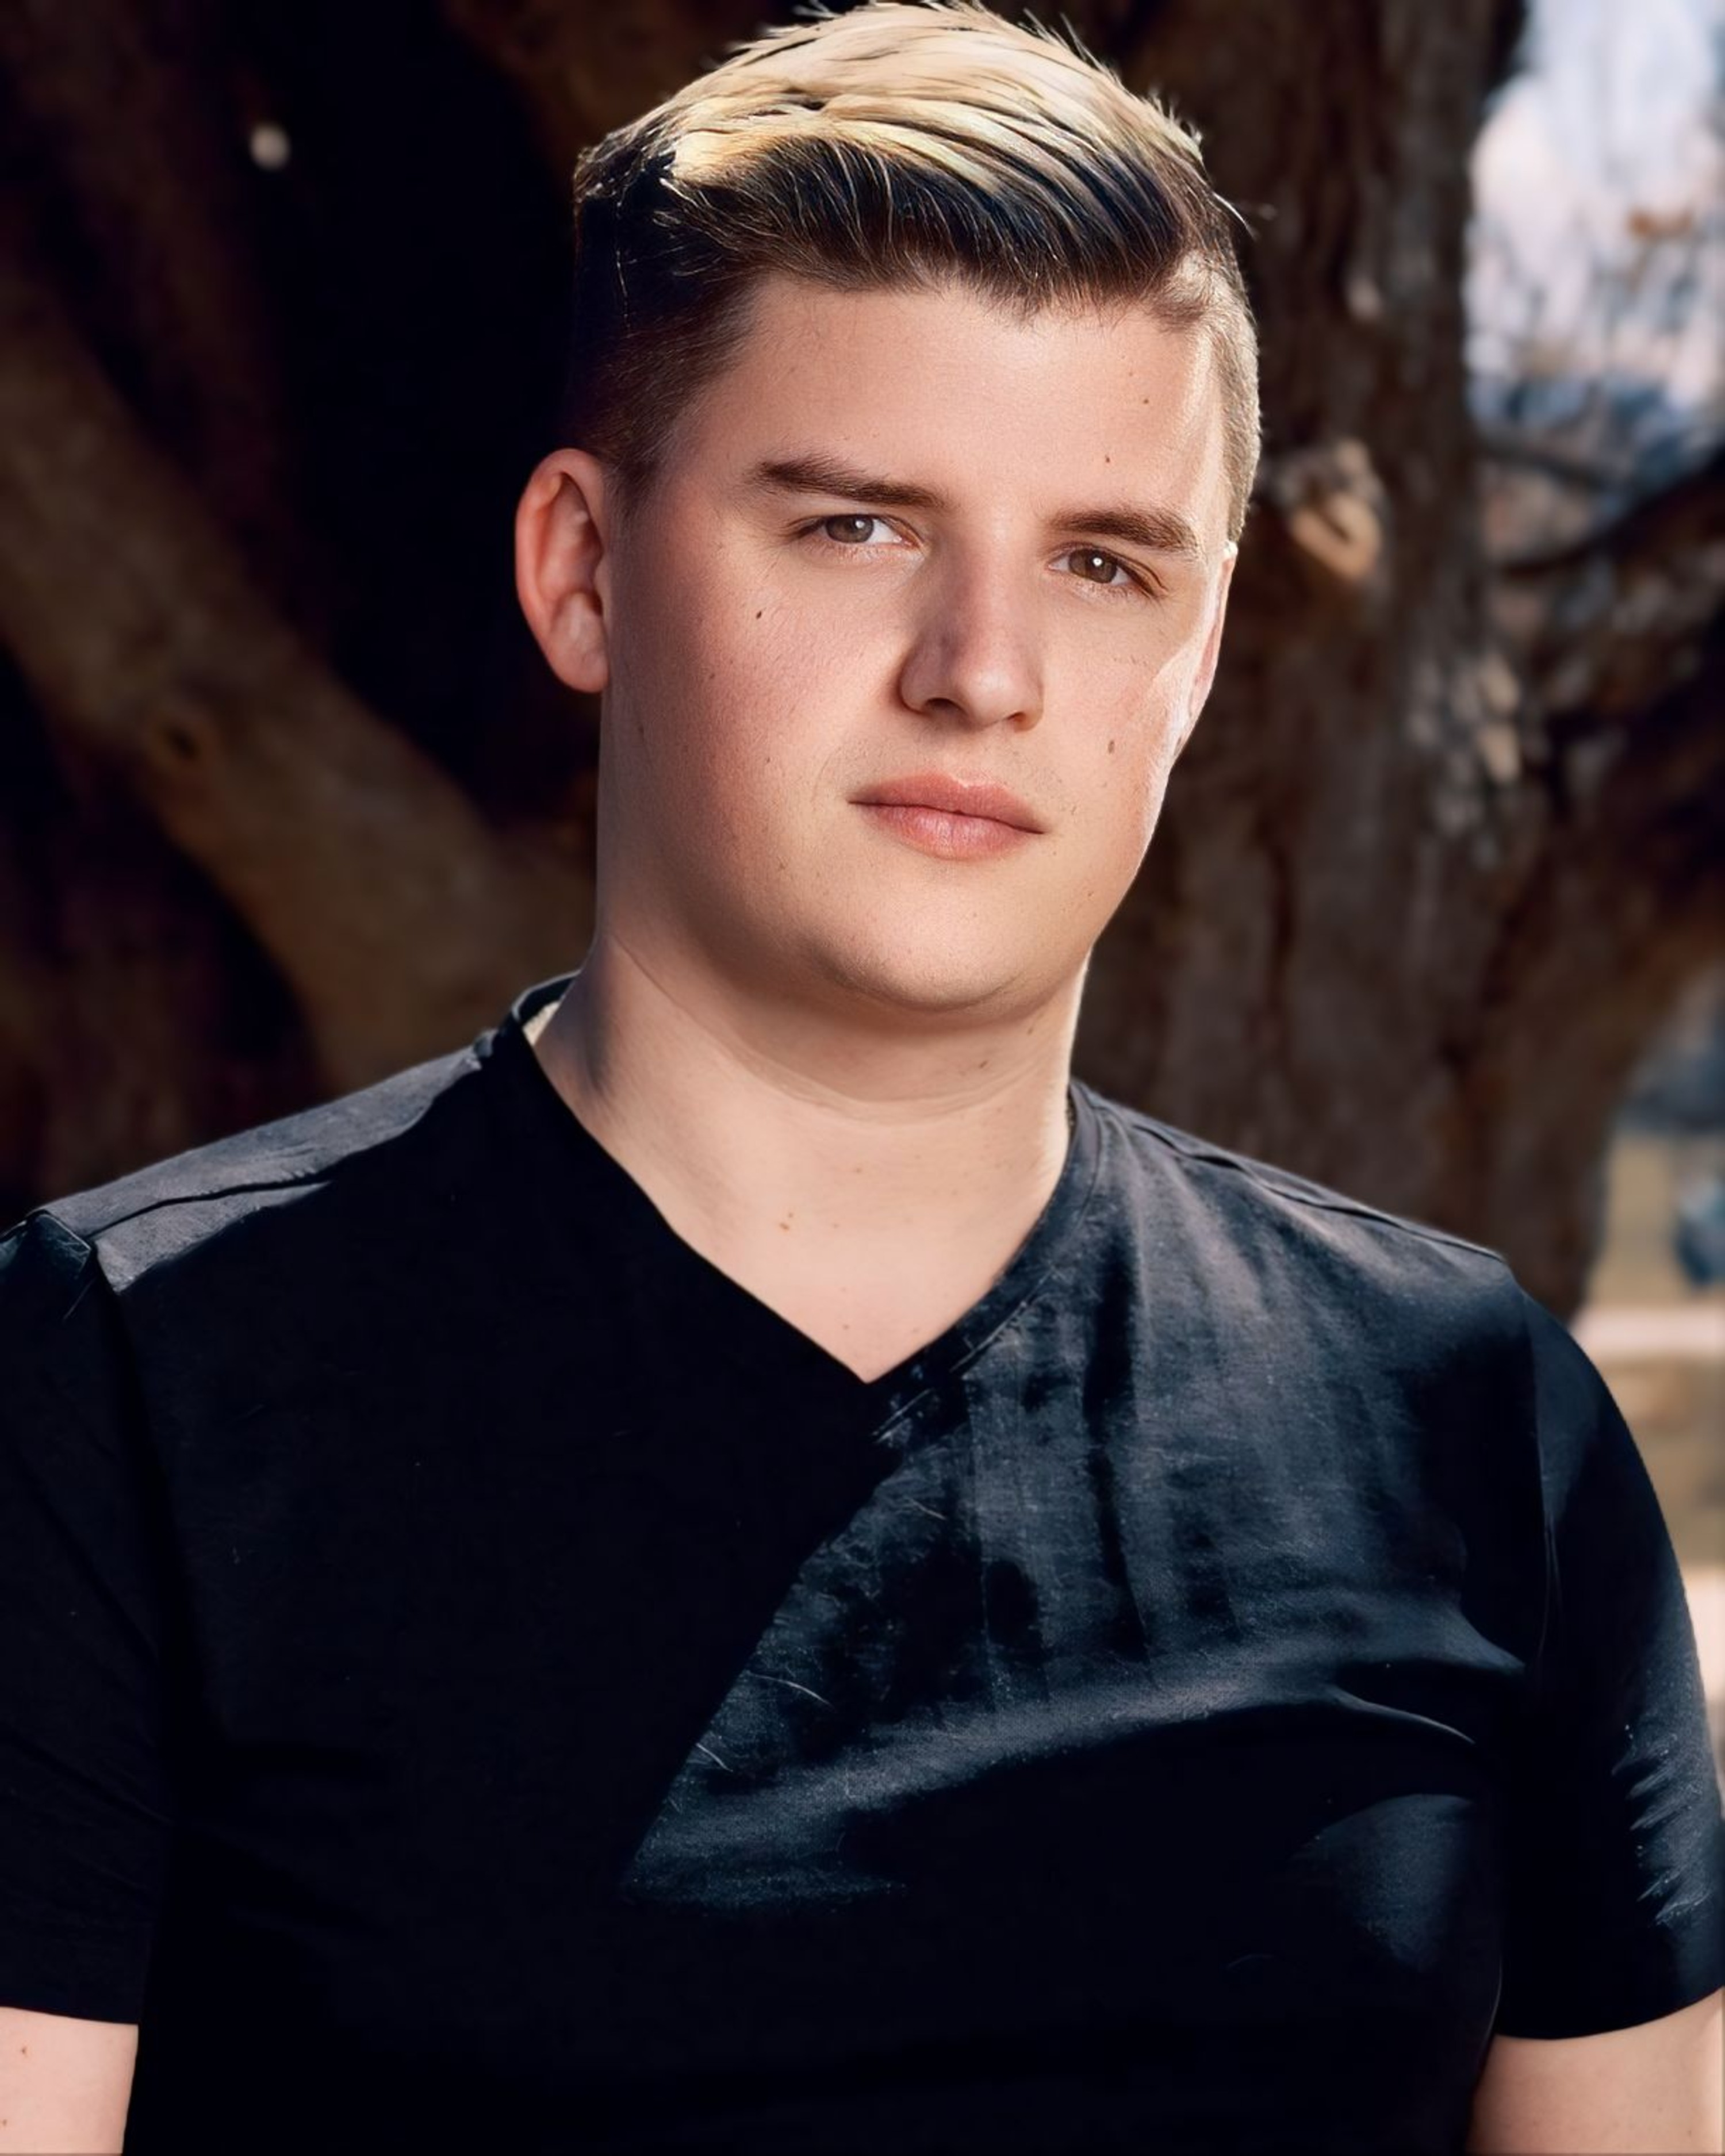
man, posing, smile, forehead, lip, chin, hairstyle, eyebrow, human, flash photography, jaw, fashion, neck, dress shirt, sleeve, gesture, collar, cool, happy, black hair, eyelash, t shirt, electric blue, formal wear, white collar worker, portrait photography, tree, portrait, top, bangs, photo shoot